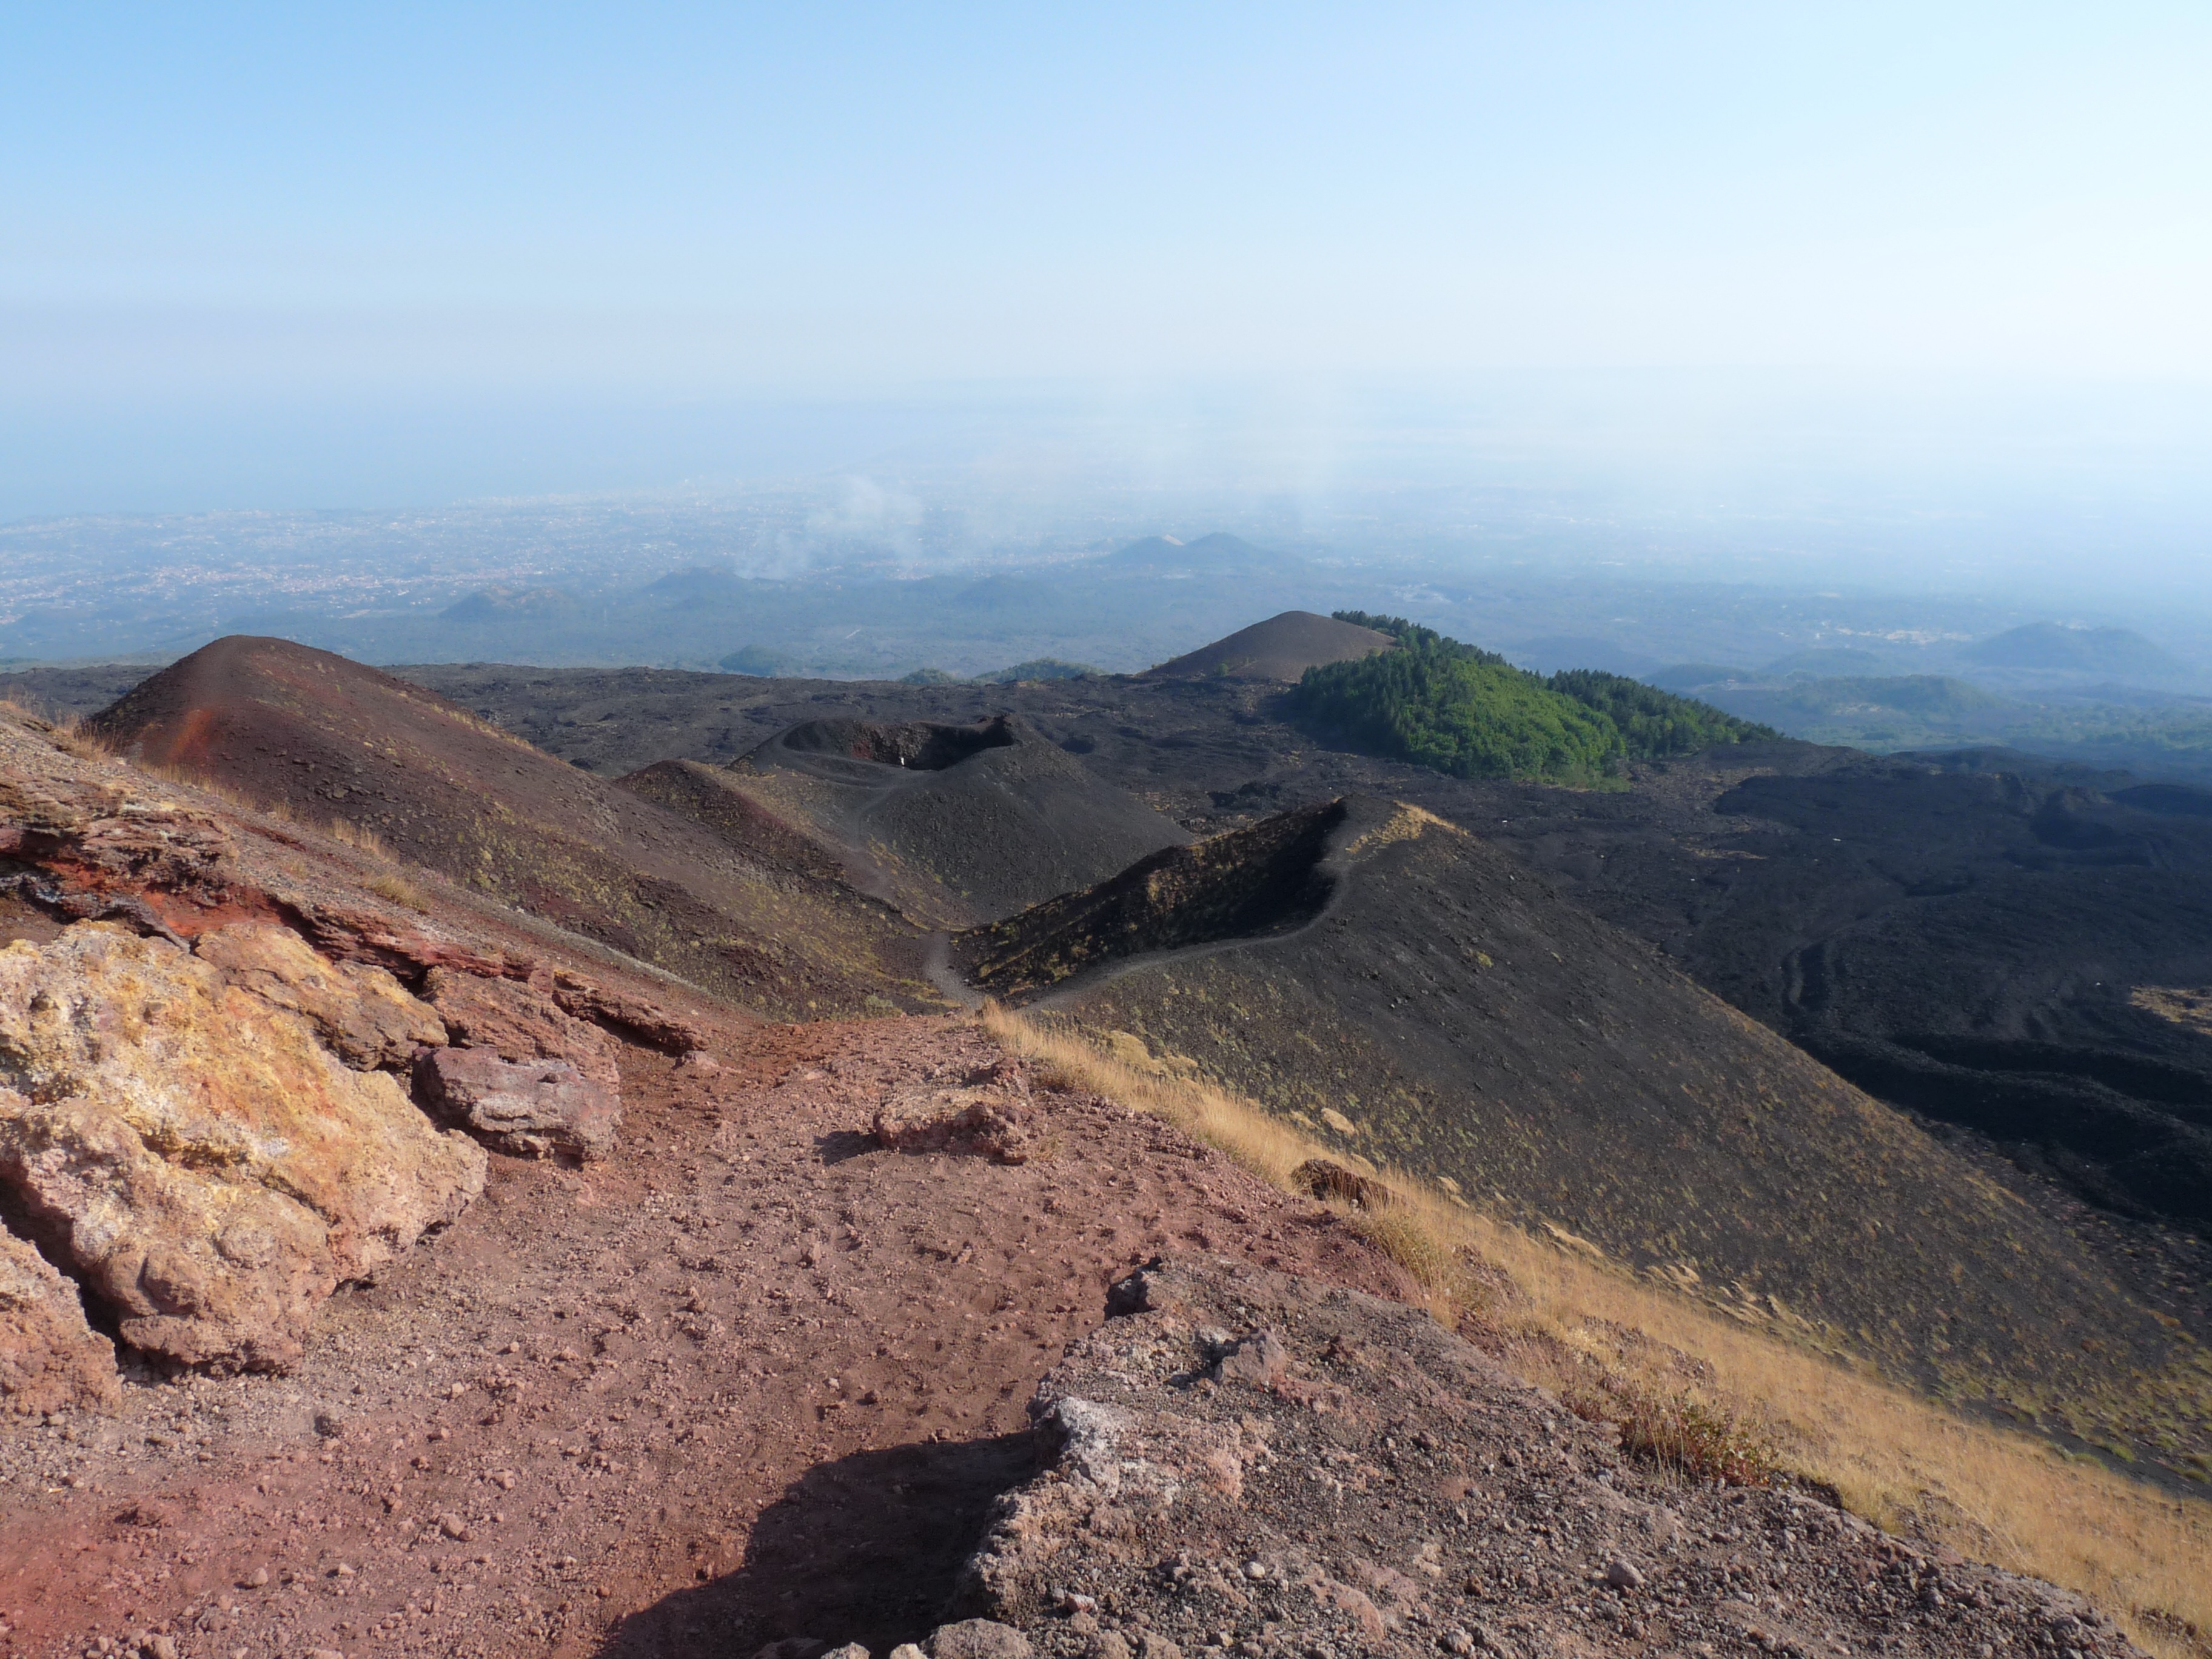
landscape, nature, rock, wilderness, walking, mountain, hiking, trail, sport, hill, adventure, mountain range, travel, tranquility, mediterranean, volcano, soil, silence, tourism, leisure, terrain, ridge, summit, relaxation, geology, trekking, reserve, plateau, fell, wadi, sicily, etna, landform, cultural heritage, geographical feature, mountainous landforms